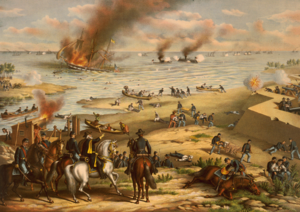
Slaget ved Hampton Roads
USS Monitor og CSS Virginia i kamp af Kurz and Allison
Slaget ved Hampton Roads, som oftest kaldes Kampen mellem Monitor og Merrimack, var et søslag i den amerikanske borgerkrig. Det huskes ikke mindst fordi det var det første slag mellem to jernpansrede skibe USS Monitor og CSS Virginia. Søslaget foregik i hovedsagen den 8. og 9. marts 1862 ud for Sewell's Point, et snævert farvand nær mundingen af Hampton Roads, Virginia.